Pichichi (footballer)

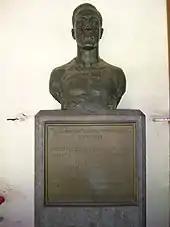
Bust of Pichichi at the San Mamés Stadium

Pichichi's father was mayor of Bilbao, and he was Miguel de Unamuno's nephew. Both he and his future wife were immortalised in a painting by Aurelio Arteta (although it is said that the image originally depicted teammate José María Belauste, and came to be known as a representation of Pichichi and his fiancée following his death).